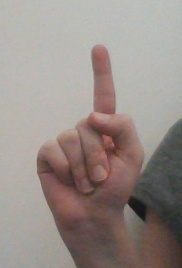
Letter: bb